Sir Arthur Kaye, 3rd Baronet

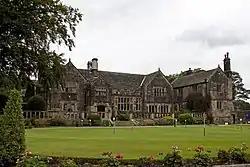
Woodsome Hall - seat of the Kaye family

Kaye was born about 1670, the third but eldest surviving son of Sir John Kaye, 2nd Baronet. He matriculated at Christ Church, Oxford on 2 March 1686, aged 15. He succeeded his father in the baronetcy on 8 August 1706.